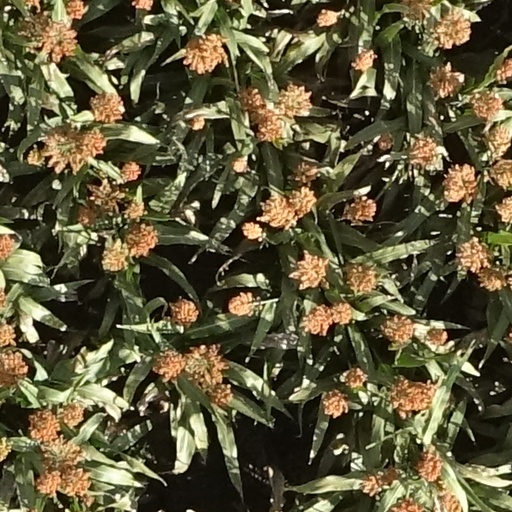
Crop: sorghum